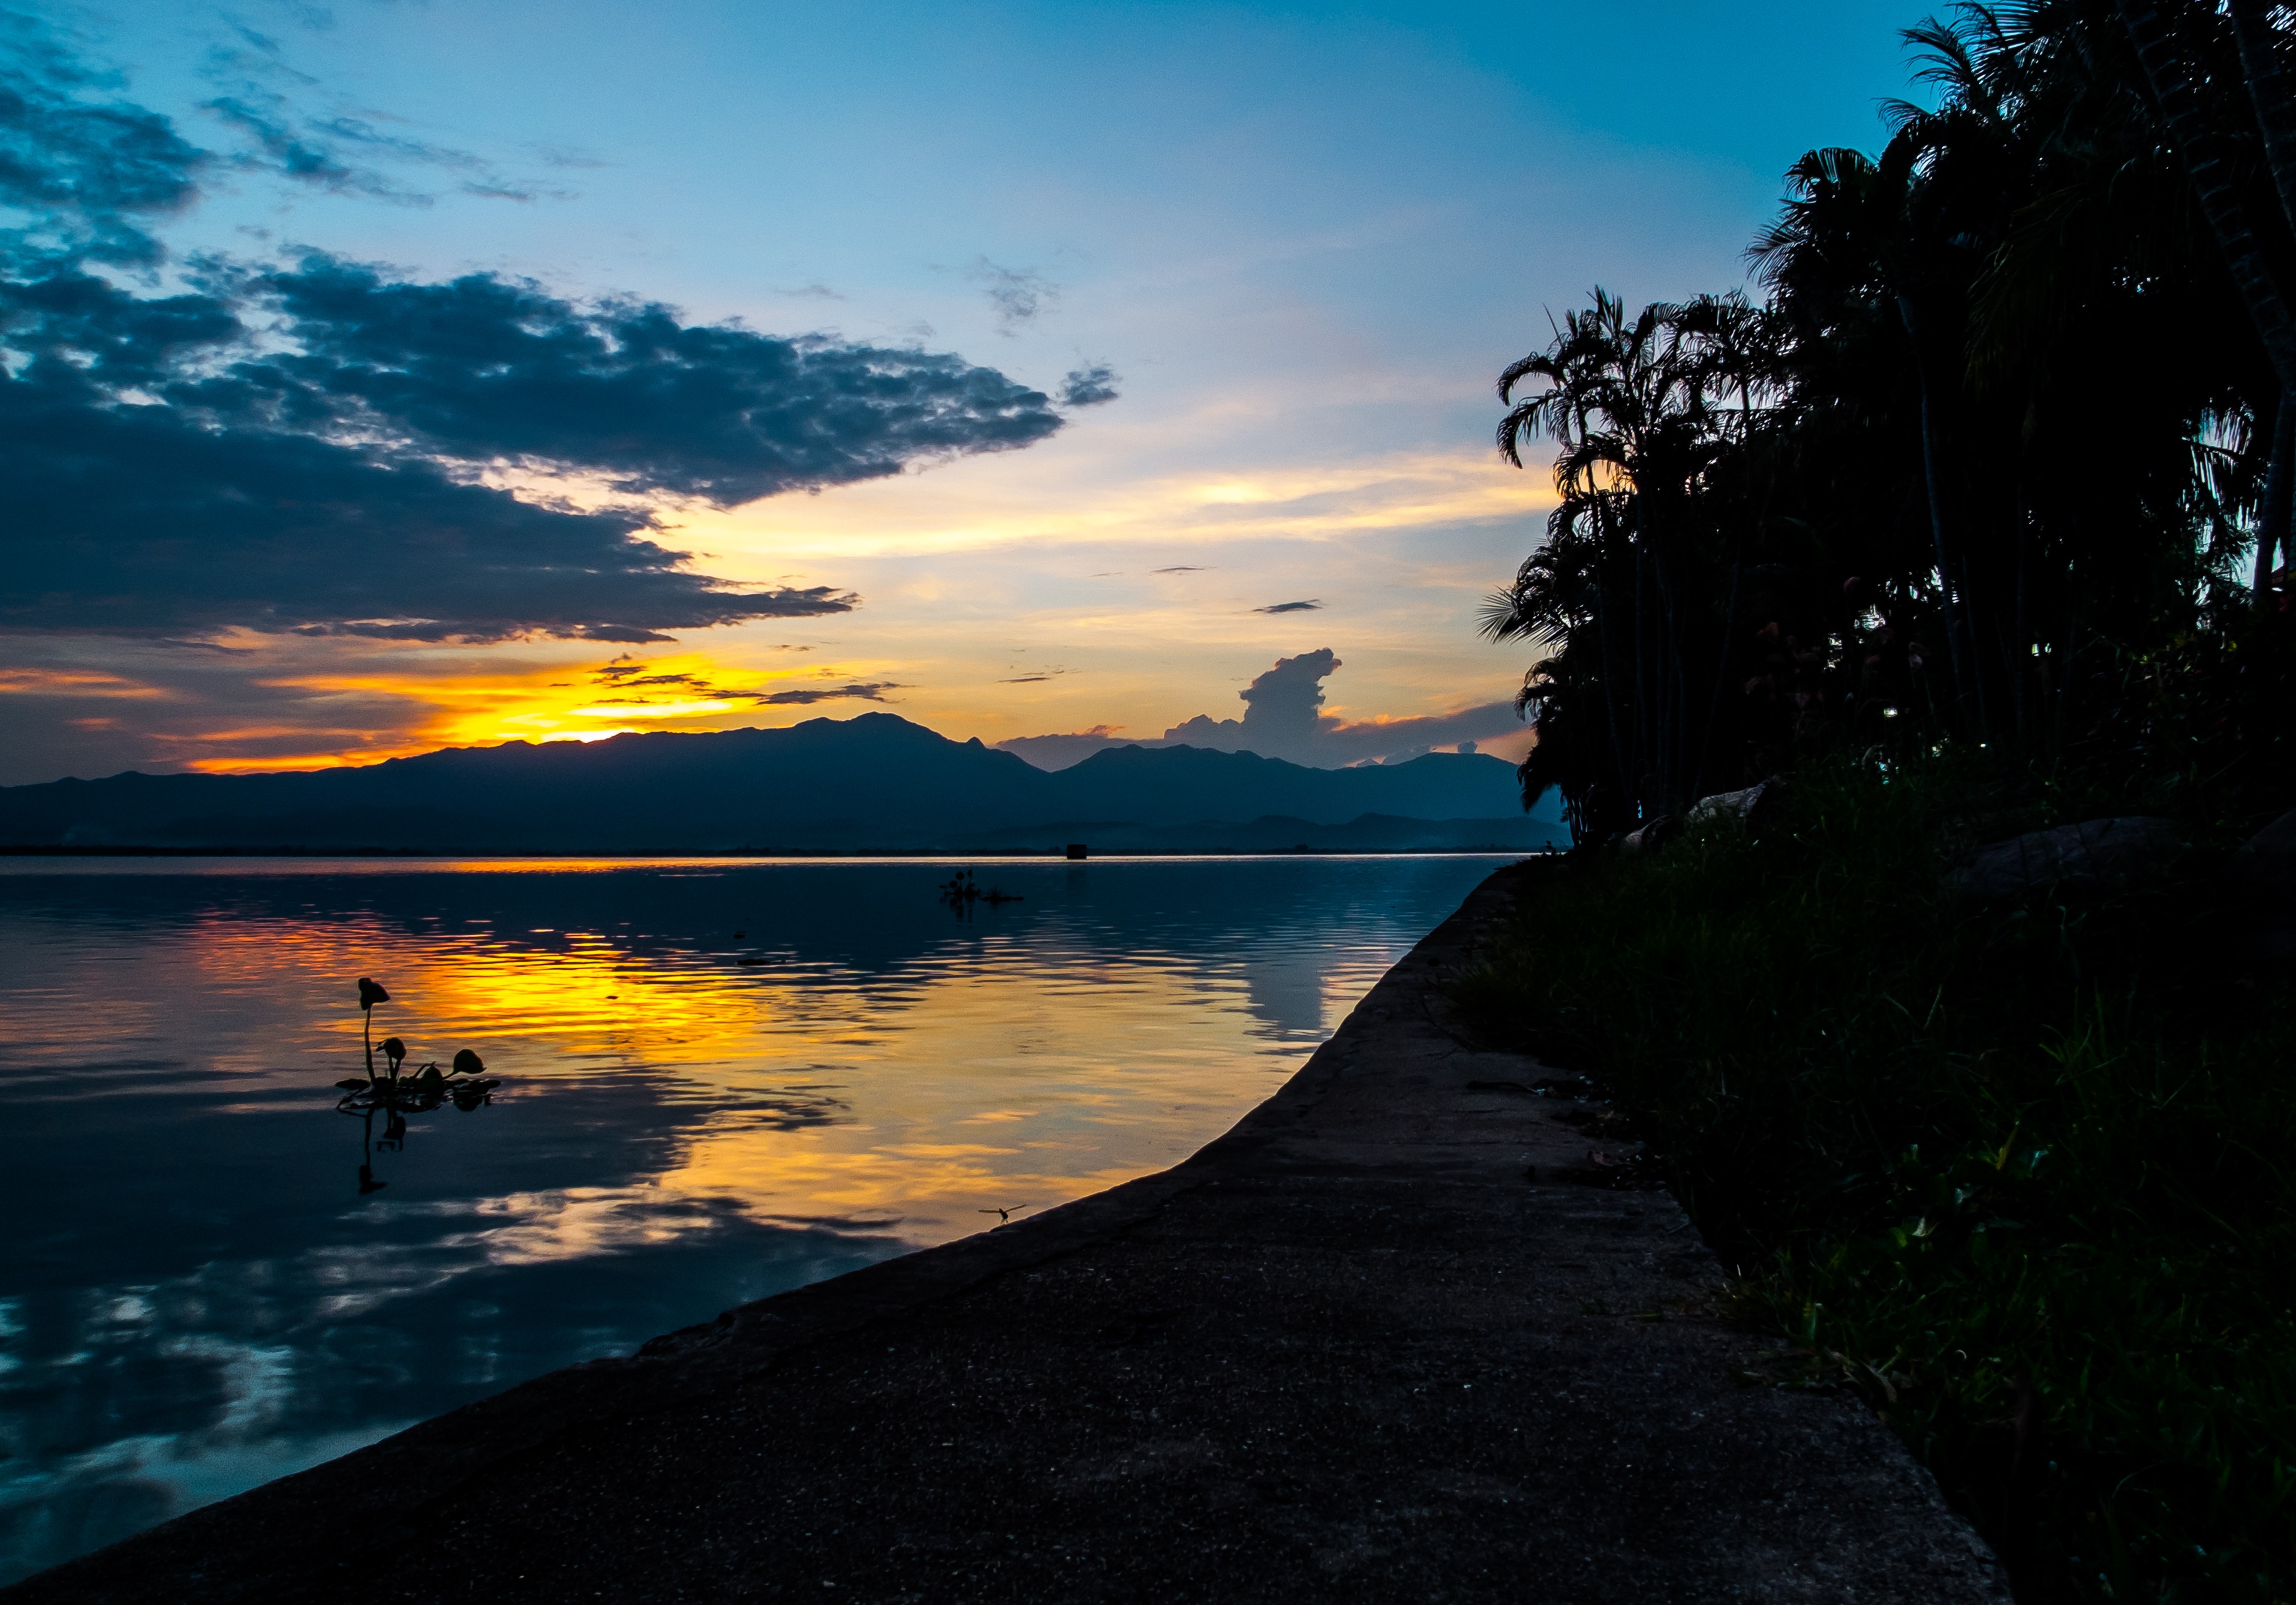
sea, coast, ocean, horizon, cloud, sky, sunrise, sunset, sunlight, morning, shore, lake, dawn, dusk, evening, reflection, seascape, bay, clouds, loch, abendstimmung